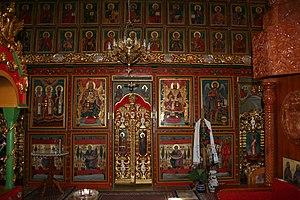
Le monastère de Čokešina est un monastère orthodoxe serbe situé à Čokešina, dans le district de Mačva et sur le territoire de la Ville de Loznica en Serbie. Il est inscrit sur la liste des monuments culturels de grande importance de la République de Serbie.